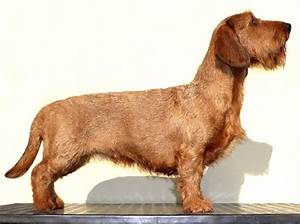
Label: cane